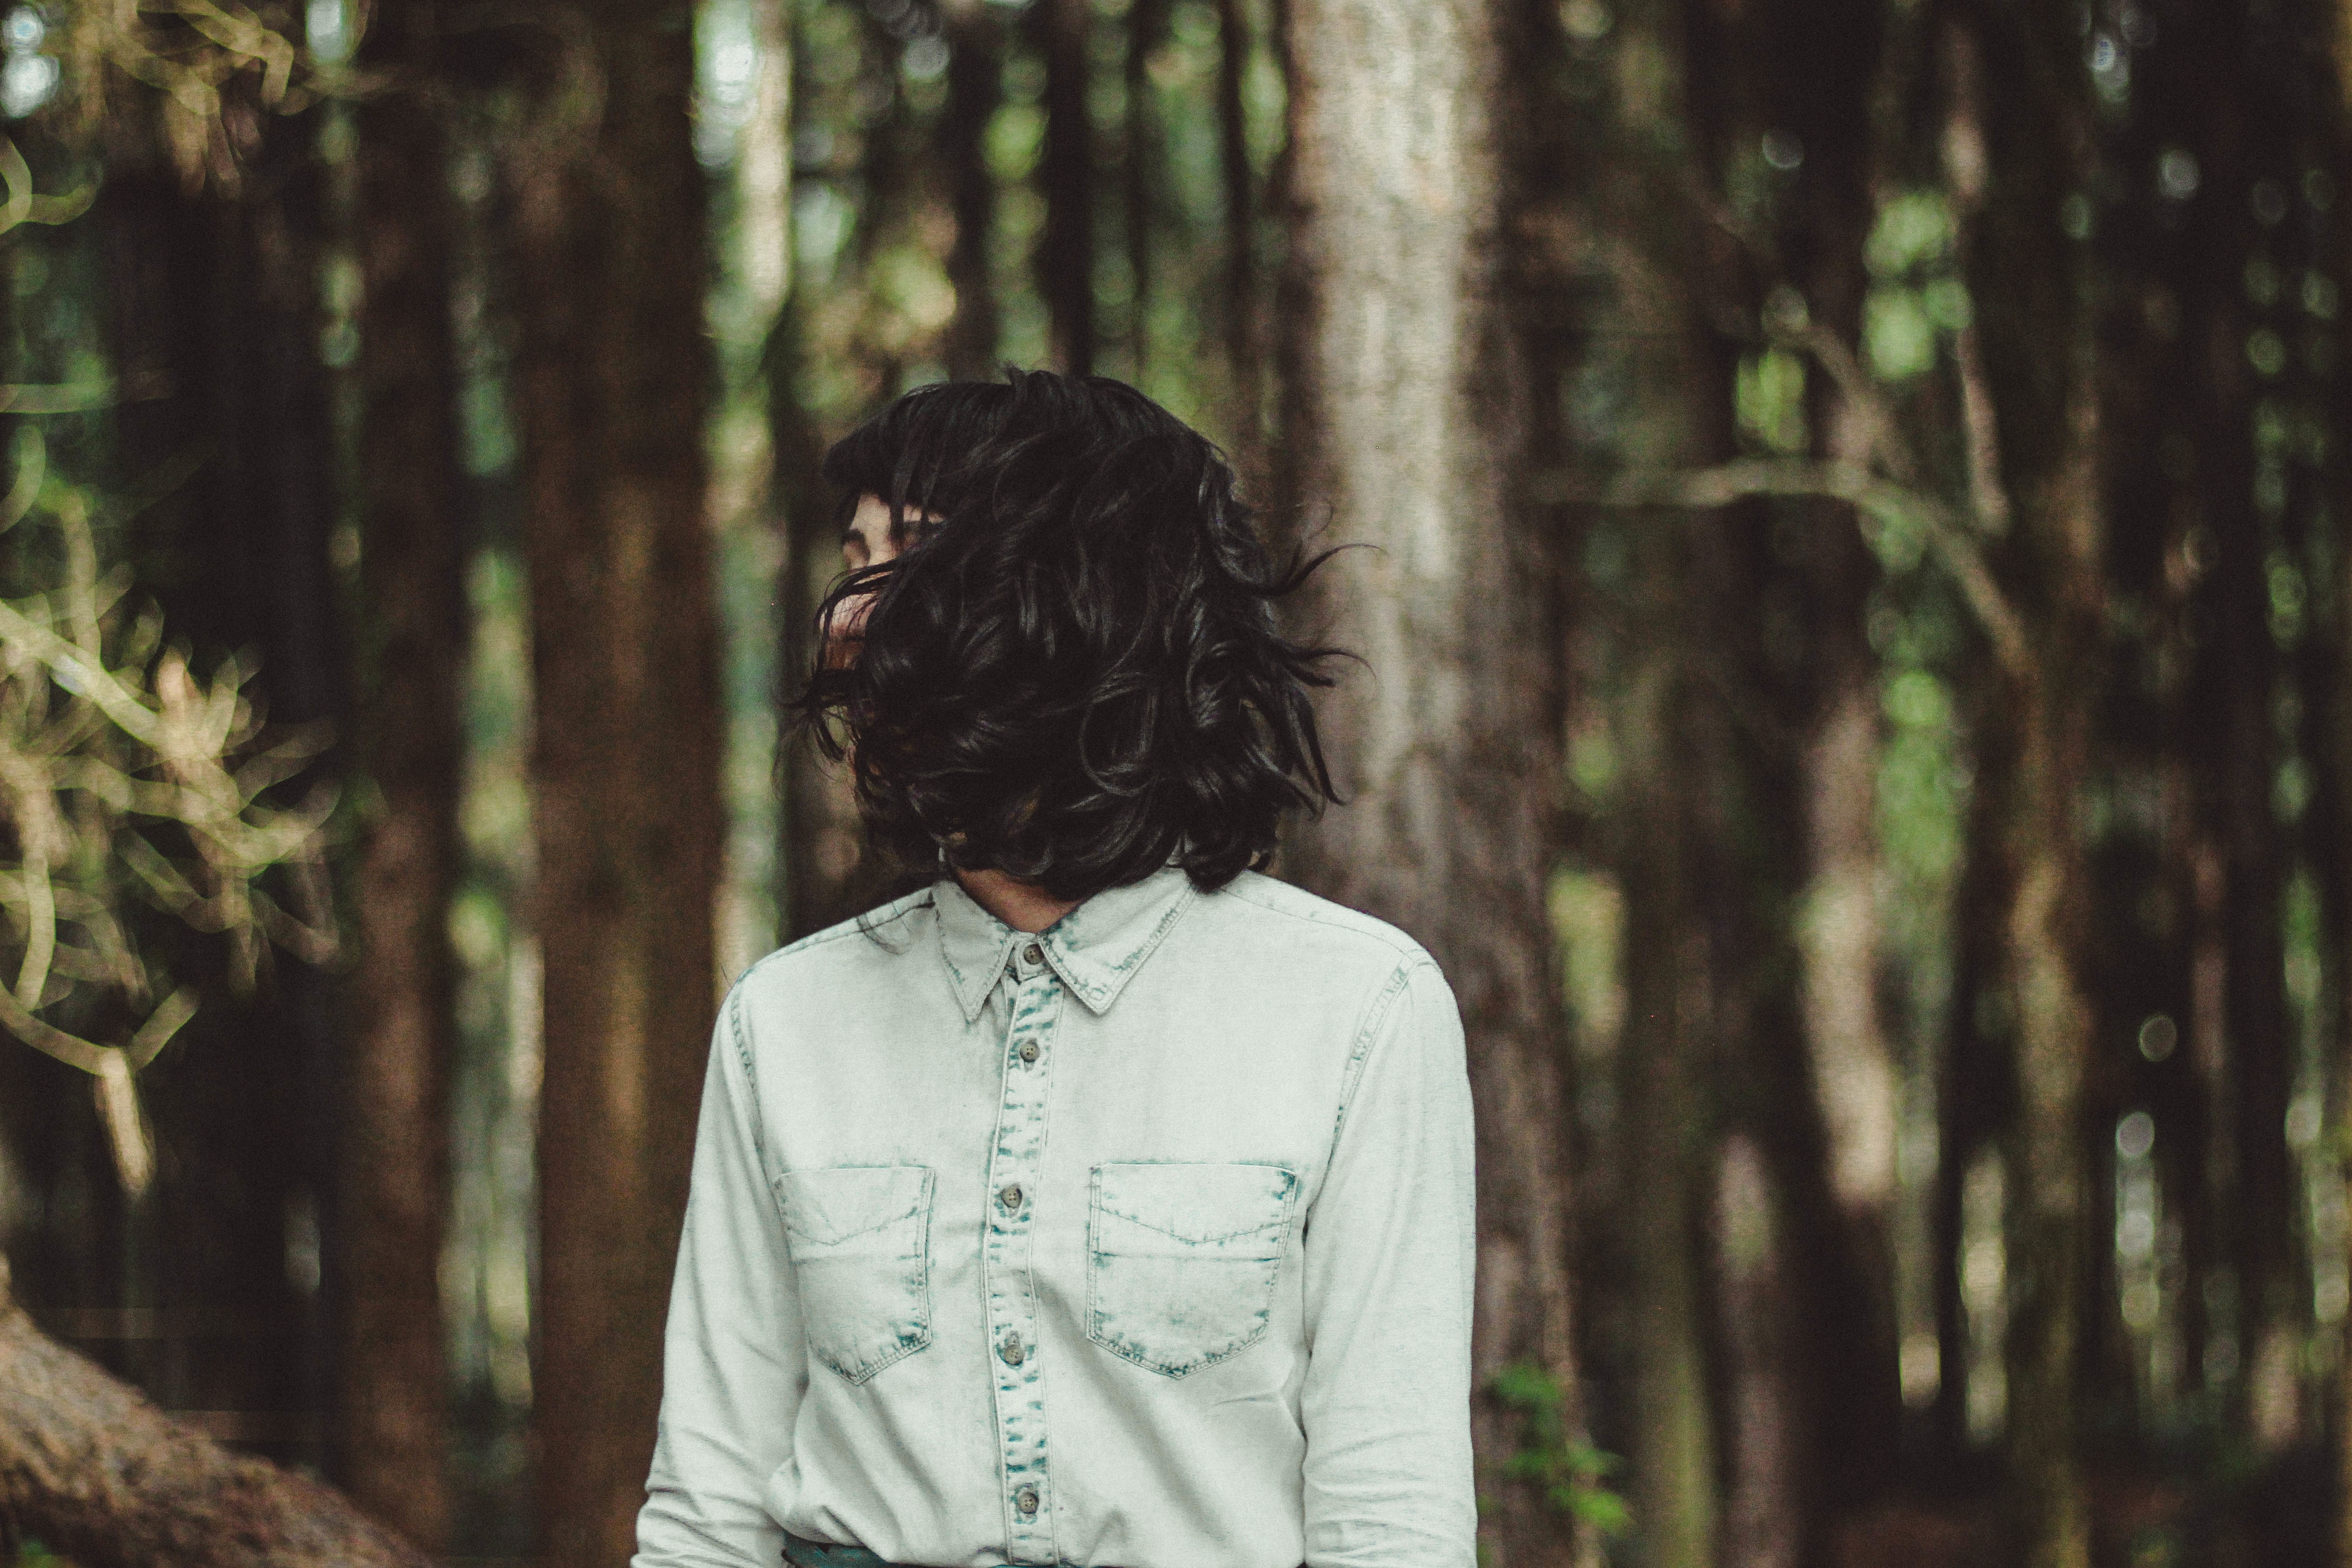
tree, nature, forest, person, girl, woman, hair, photography, sunlight, flower, portrait, model, spring, green, autumn, fashion, lady, lifestyle, season, dress, photograph, beauty, habitat, photo shoot, portrait photography